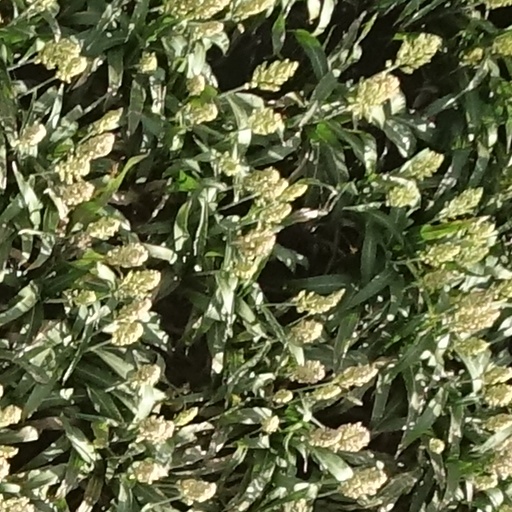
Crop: sorghum